Adam Pearce

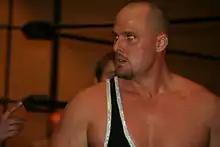
Adam Pearce in 2010

Pearce's feud with Albright picked up steam, as on June 28, 2008, Pearce and newest Sweet N'Sour Inc. member Go Shiozaki lost to Brent Albright and FIP World Champion Roderick Strong when the referee stopped the match after Albright landed repeated knee strikes to the head of Pearce. Post-match, Pearce threw a fireball into the face of Albright, resulting in Pearce being suspended for 30 days while Albright was out of action to convalesce and recover from the burns. On August 2, 2008, the feud took another turn when Brent Albright defeated Pearce via submission with the crowbar to win the NWA World Championship. This came after NWA Officials presented Pearce with a replica NWA "Red" title belt, repeating history as Jack Brisco defeated Harley Race for the NWA Red Belt after Race was presented with it by Sam Muchnick in 1973. On September 20, 2008, Pearce continued his year-long feud with Albright, defeating him at "Glory by Honor VII" to begin his second reign as champion.